Volcanic tsunami

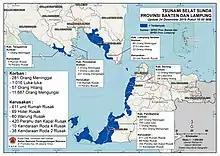
Areas affected by the 2018 Sunda Strait tsunami

The slopes of many volcanoes are naturally unstable due to magmatic intrusions, structural discontinuities, high lava accumulation rates and hydrothermal alteration. Slope failures of volcanic edifices produce a wide spectrum of instability phenomena ranging from rockfalls and small landslides to large debris avalanches. The impact of debris sweeping into a waterbody can produce an impulsive wave which then propagates away from the source. Slope instabilities at volcanoes have accounted for 1% of tsunamis observed since the 17th century.